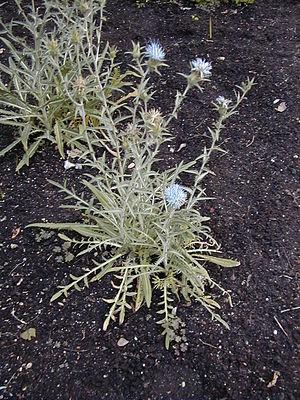
Carduncellus est un genre de plantes de la famille des Asteraceae.